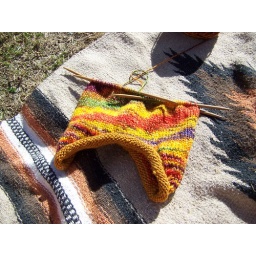
fish hat 3 in progress 003